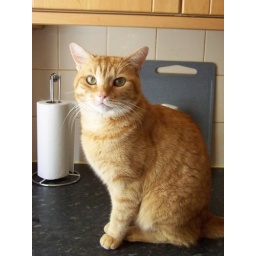
Sitting above the cabnet door where the cat food stuff's kept... looking for a quick afternoon snack!